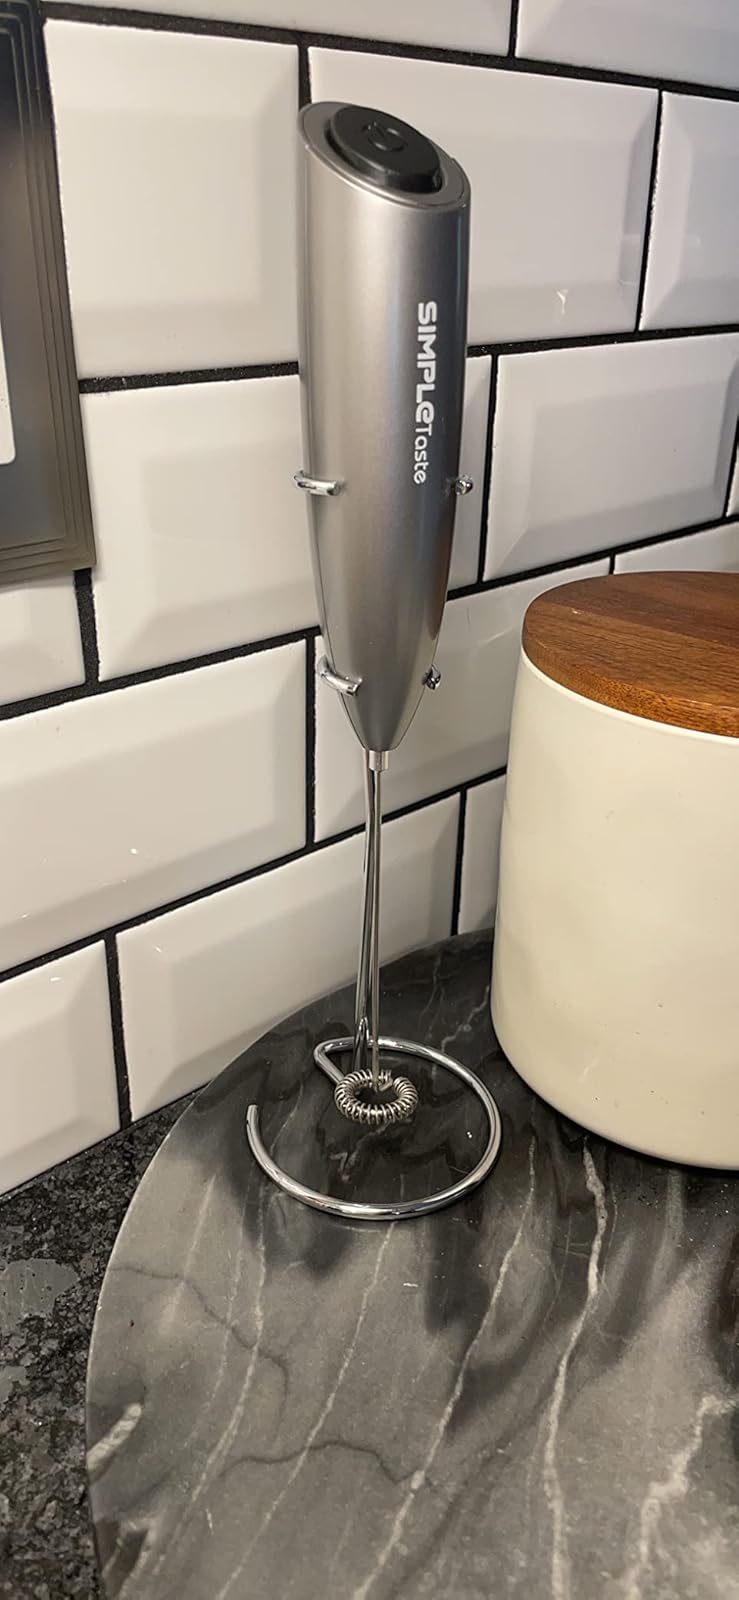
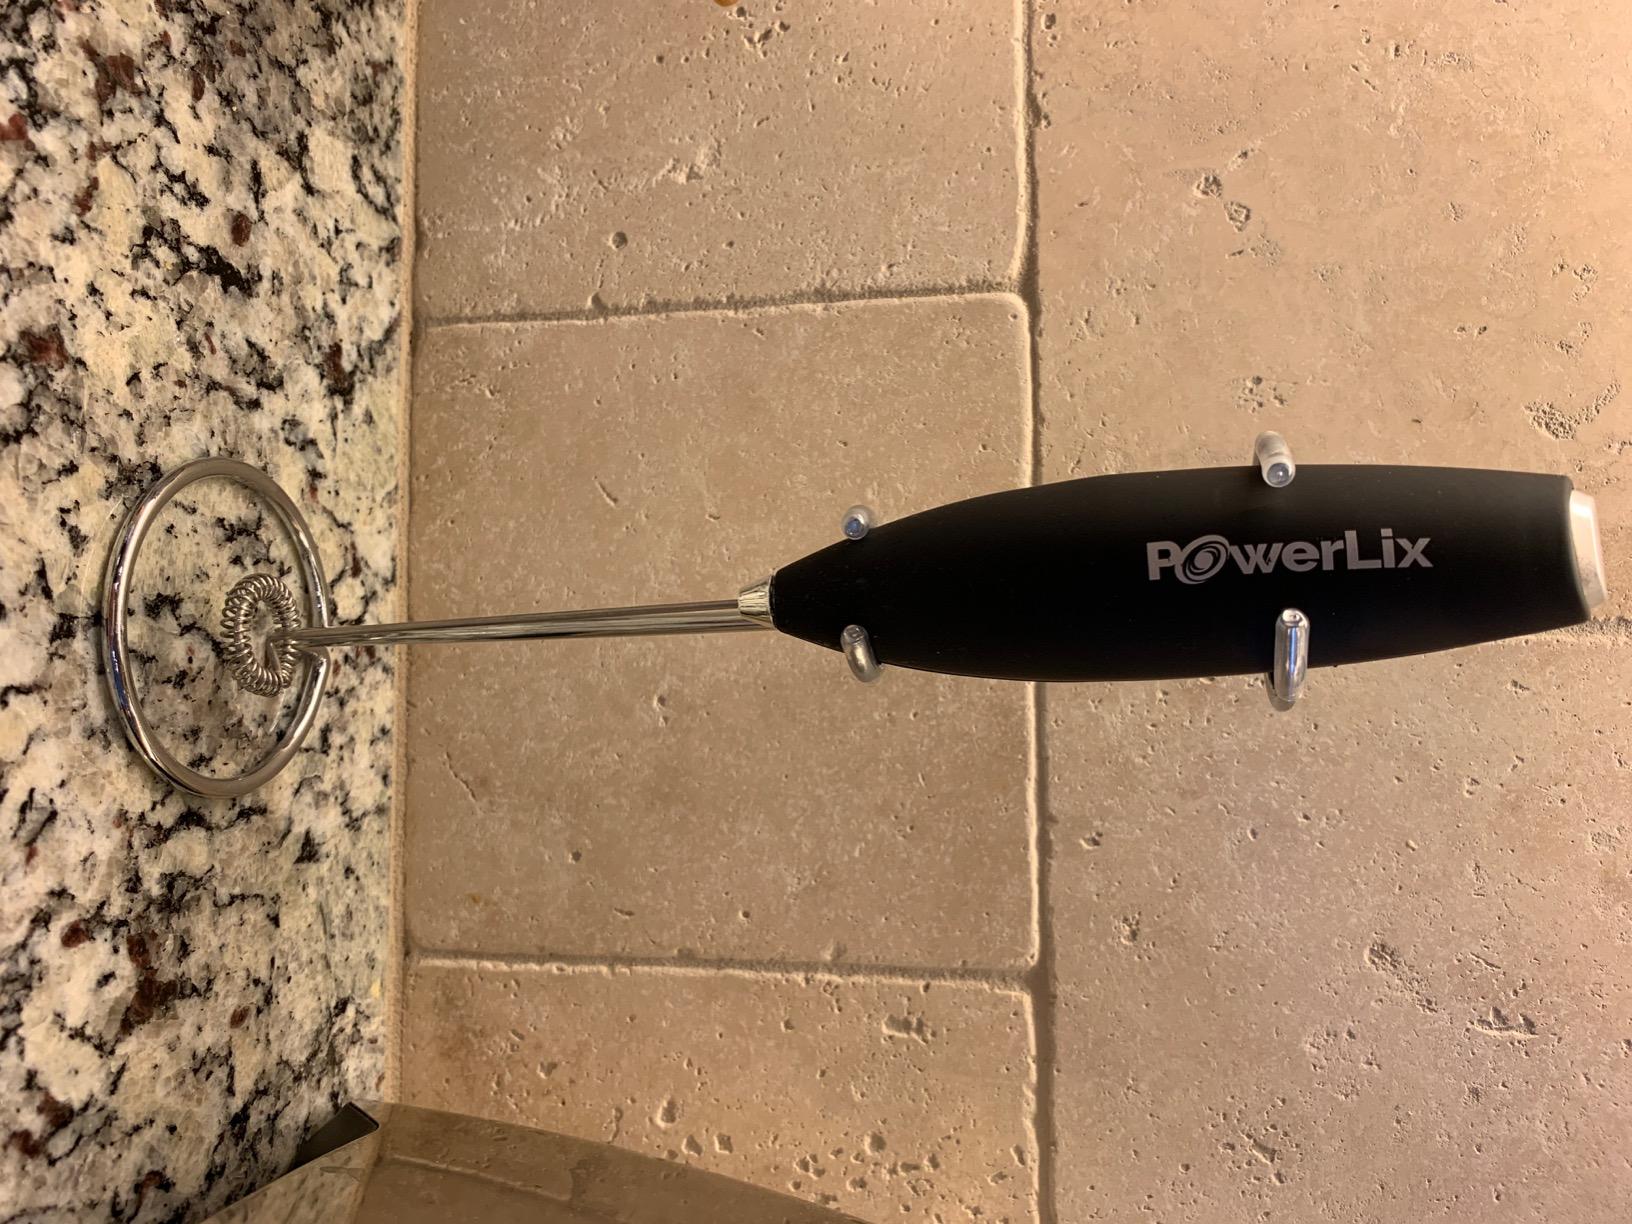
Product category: items_mixer
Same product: no